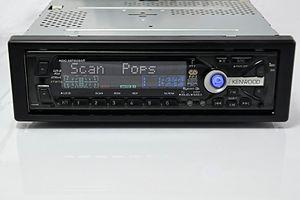
Combiné Kenwood 6090 en position de fonctionnement
L'autoradio est un composant du système de reproduction sonore installé dans un véhicule, le plus souvent de type automobile. Il permet à ses occupants d'écouter de la musique ou des émissions radiophoniques.